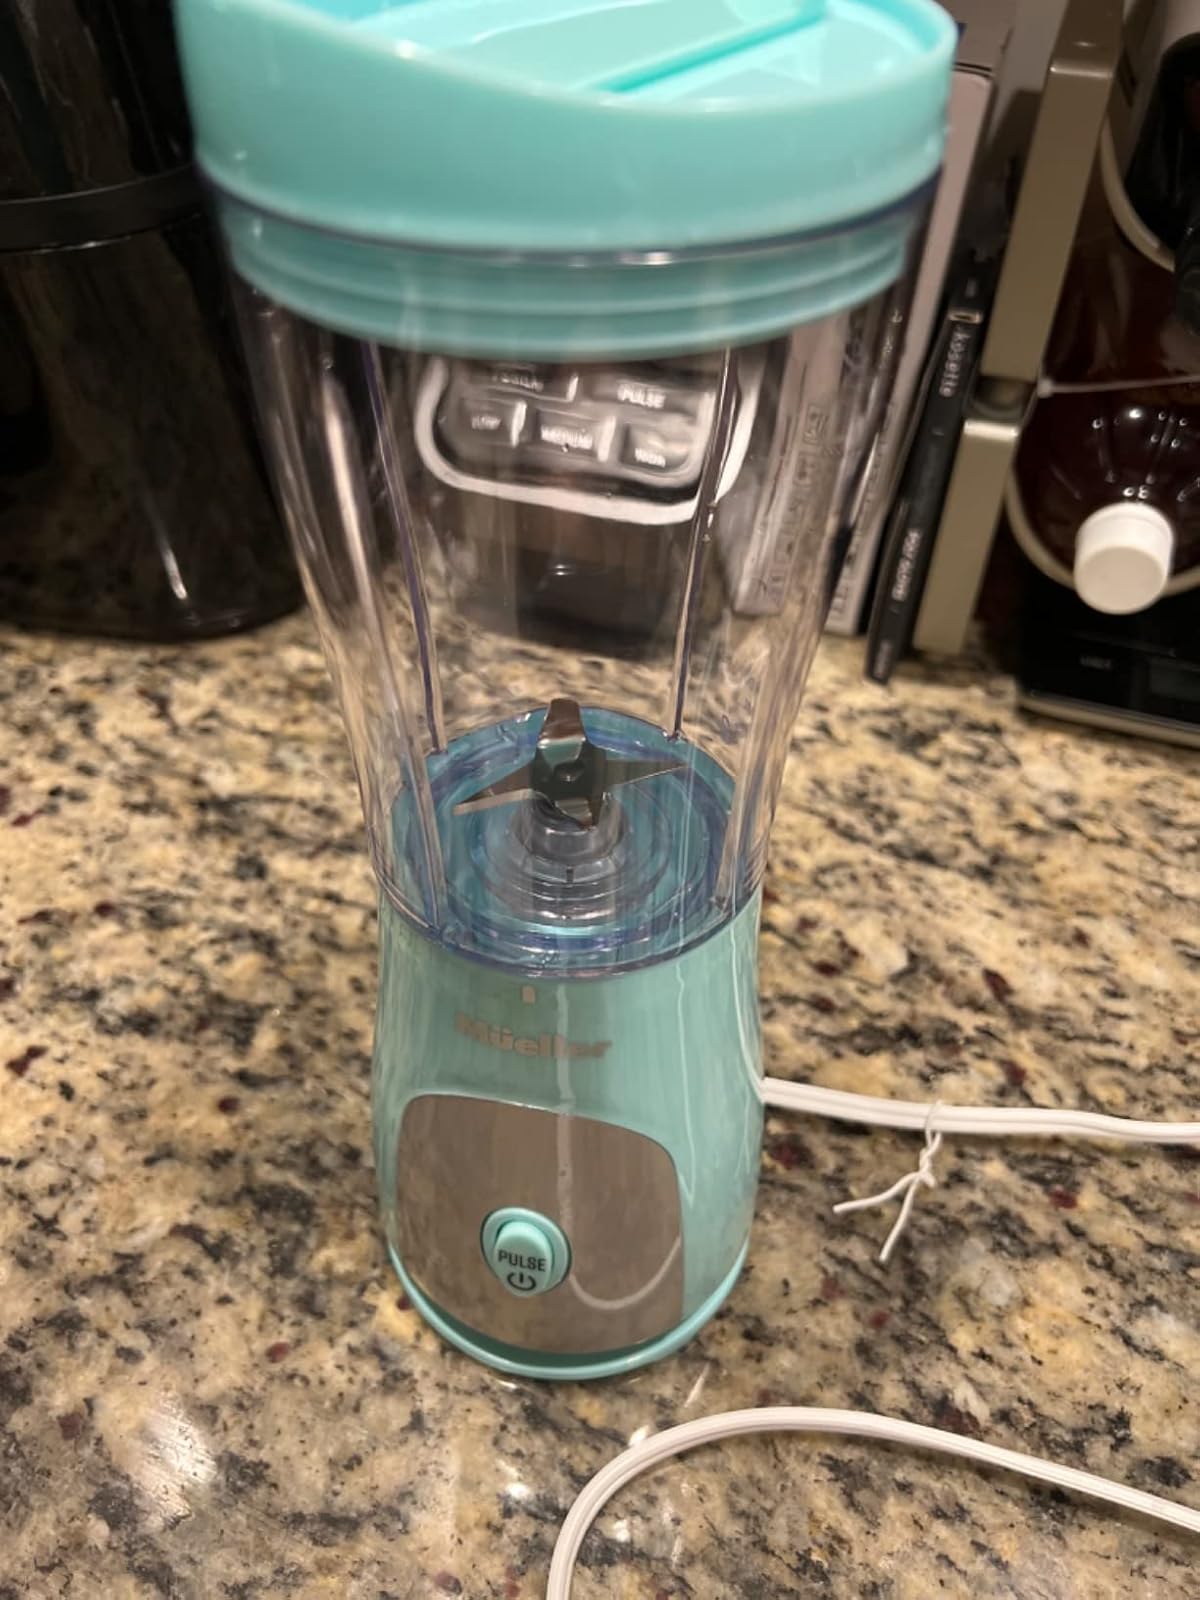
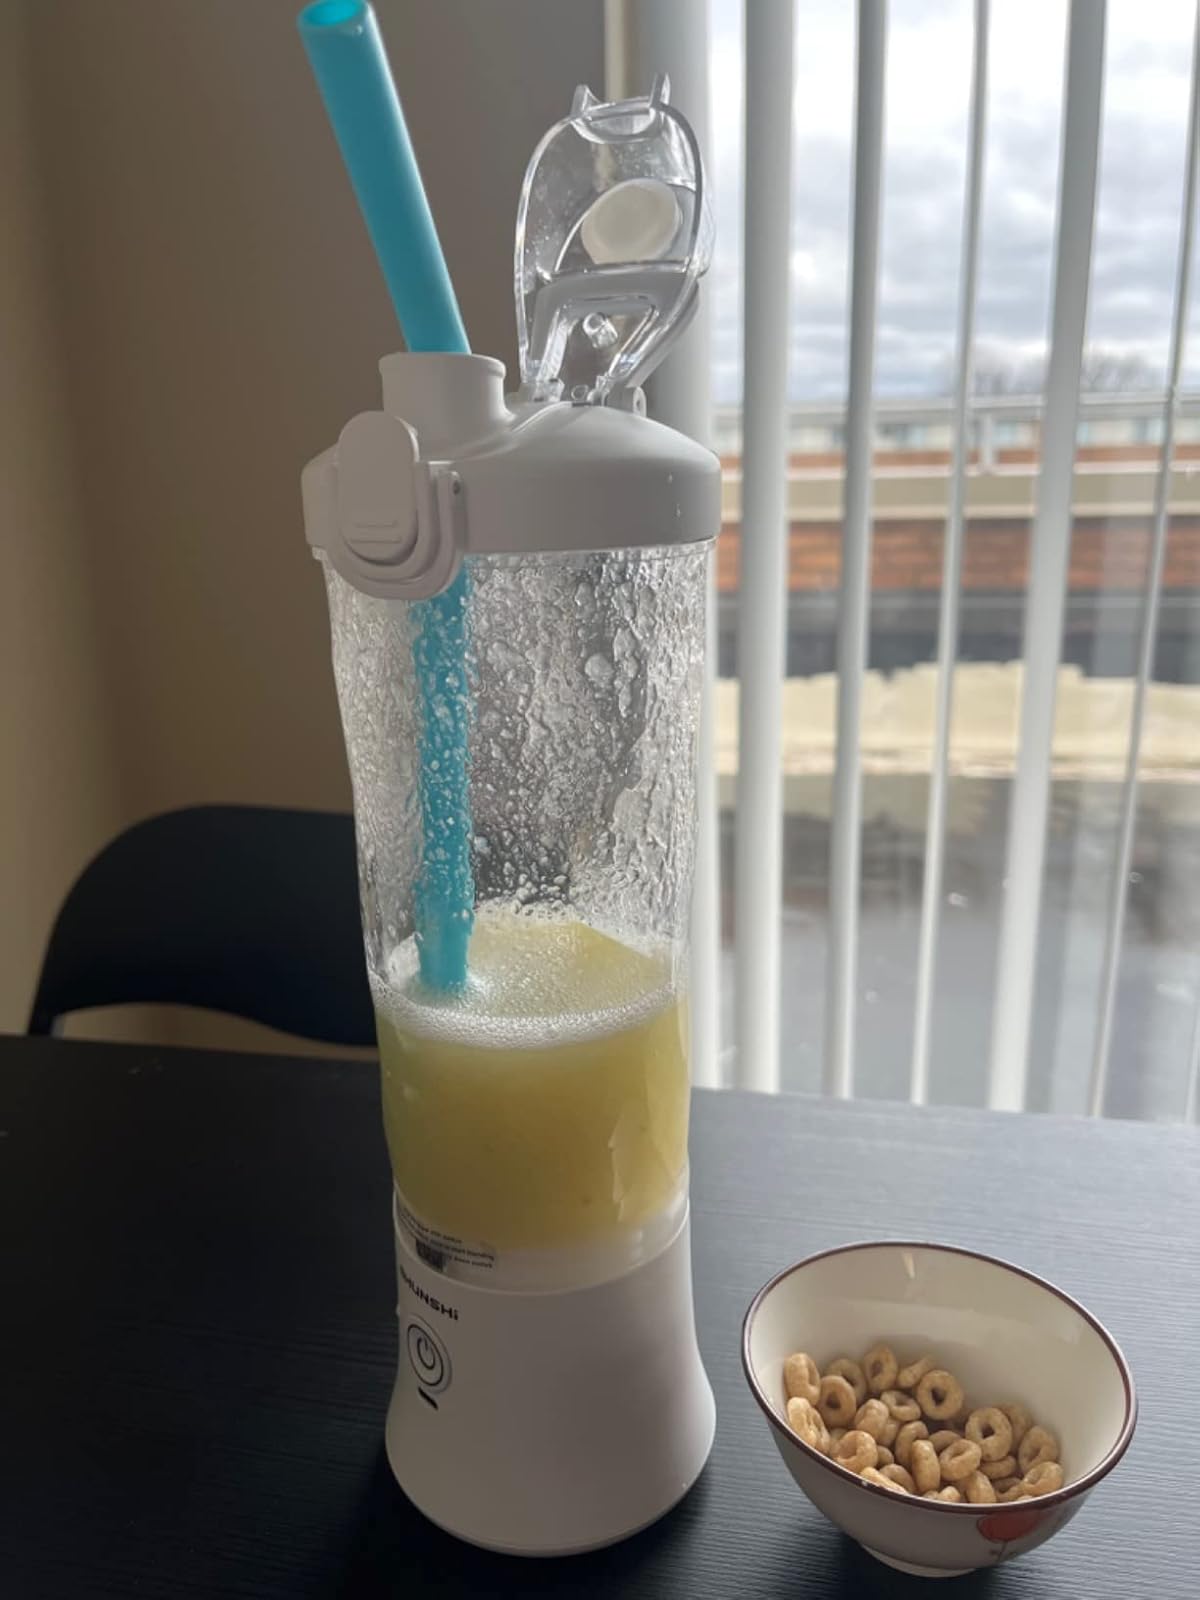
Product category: items_blender
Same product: no